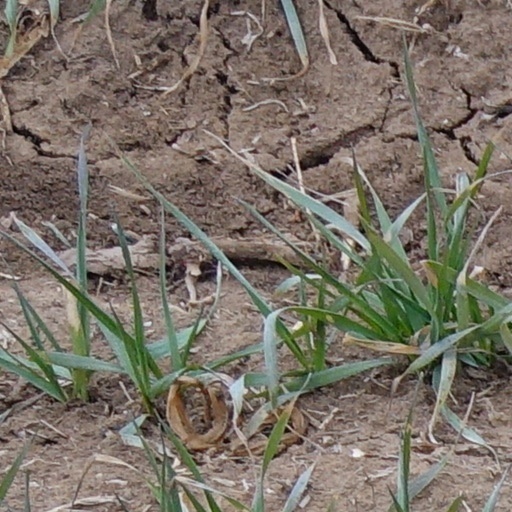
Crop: wheat